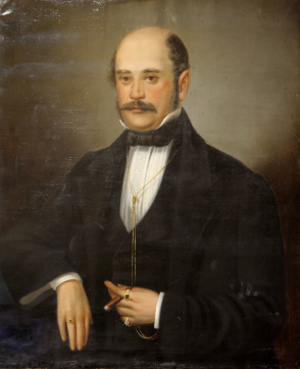
Ignaz Semmelweis
Ignaz Phillipp Semmelweis var en ungarsk læge, der i 1847 påviste, at barselsfeber kunne reduceres markant ved at indføre håndhygiejne blandt de behandlende læger. Han har vundet tilnavnet "mødrenes frelser" for netop dette arbejde.